Henry Clark Corbin

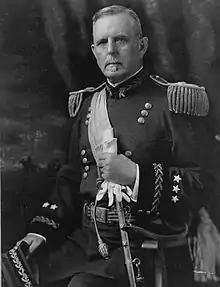
Lt. General Corbin, 1906

Henry Clark Corbin (September 15, 1842 – September 8, 1909) was an American military officer who was Adjutant General of the United States Army from 1898 to 1904.